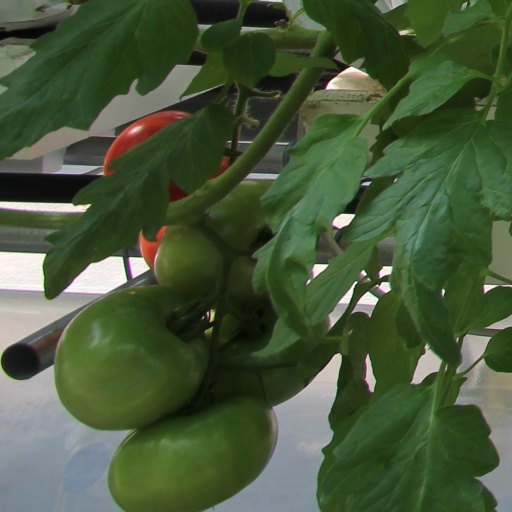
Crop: tomato